Ebba Hult de Geer

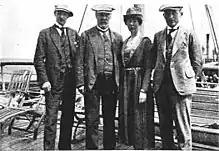
Ebba Hult de Geer (third from left) on a 1920 expedition to North America, with (left to right) Ragnar Lidén, Gerard De Geer, and Ernst Antevs

Ebba Hult de Geer (2 June 1882 – 28 July 1969) was a Swedish geologist known for her development of the geochronology of Sweden.